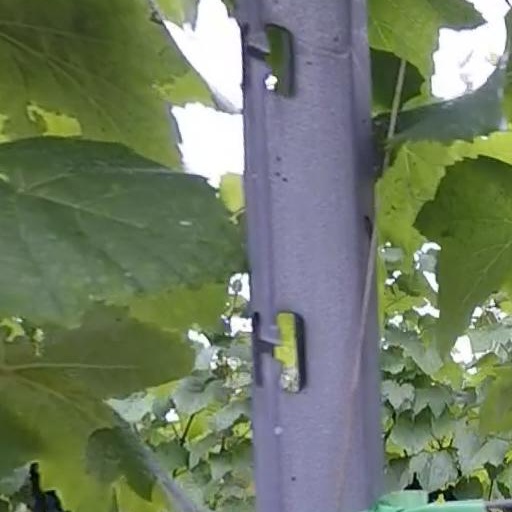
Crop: grape